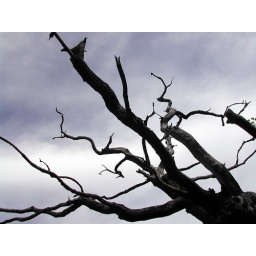
Old dead tree on a Bronze Age burial ground in Kalmar.